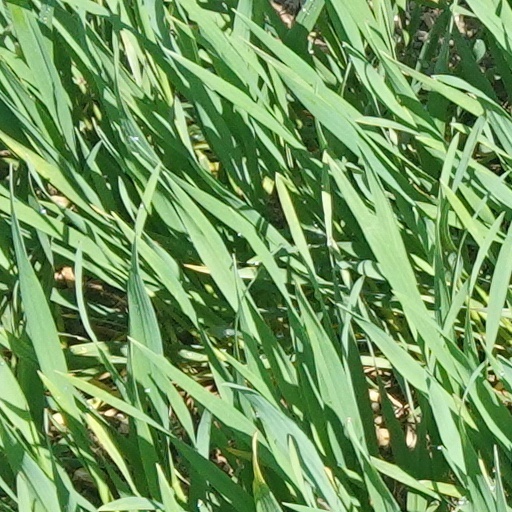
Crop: wheat